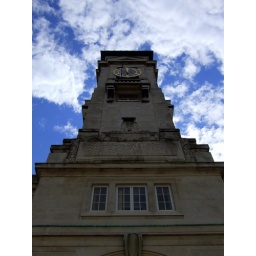
The clock tower in Nottingham University.